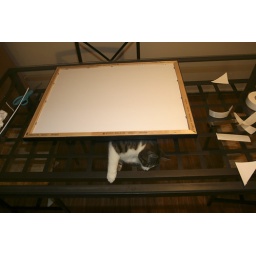
Working on one of the pieces...the kitten is involved in everything...she's IN my dining room table.